Welsh Division, Royal Artillery

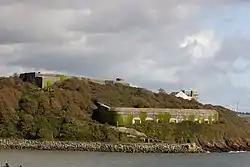
Fort Hubberstone, part of the defences of Pembroke Dock.

On 1 July 1889 the garrison artillery was reorganised again into three large territorial divisions of garrison artillery (Eastern, Southern and Western) and one of mountain artillery. The assignment of units to them seemed geographically arbitrary, with the Welsh units being divided between the Southern and Western Divisions. The regular batteries were distributed across most of the divisions and completely renumbered.